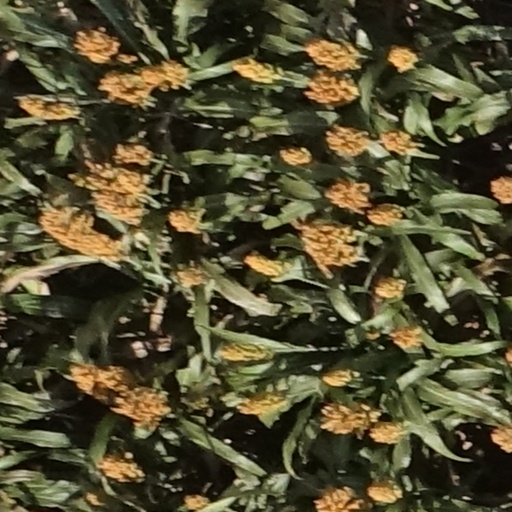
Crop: sorghum